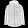
Label: Coat